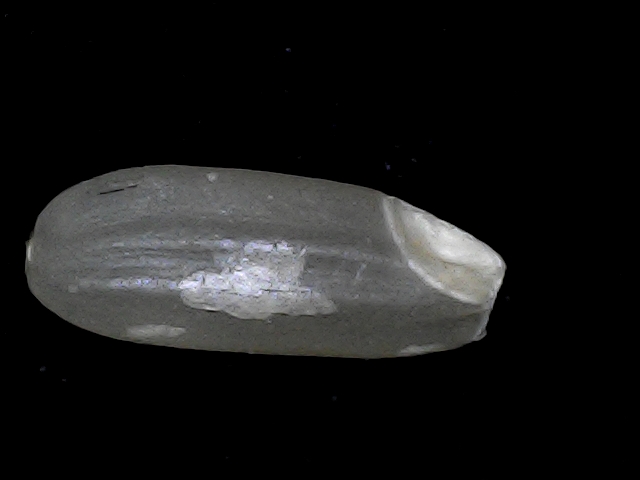
Rice variety: BR22